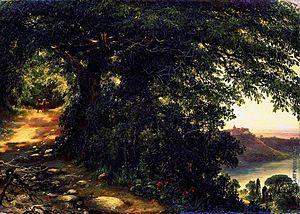
Mikhaïl Lebedev, né le 4 novembre 1811 à Tartu et mort le 13 juillet 1837 à Naples, en Italie, est un peintre russe, paysagiste.